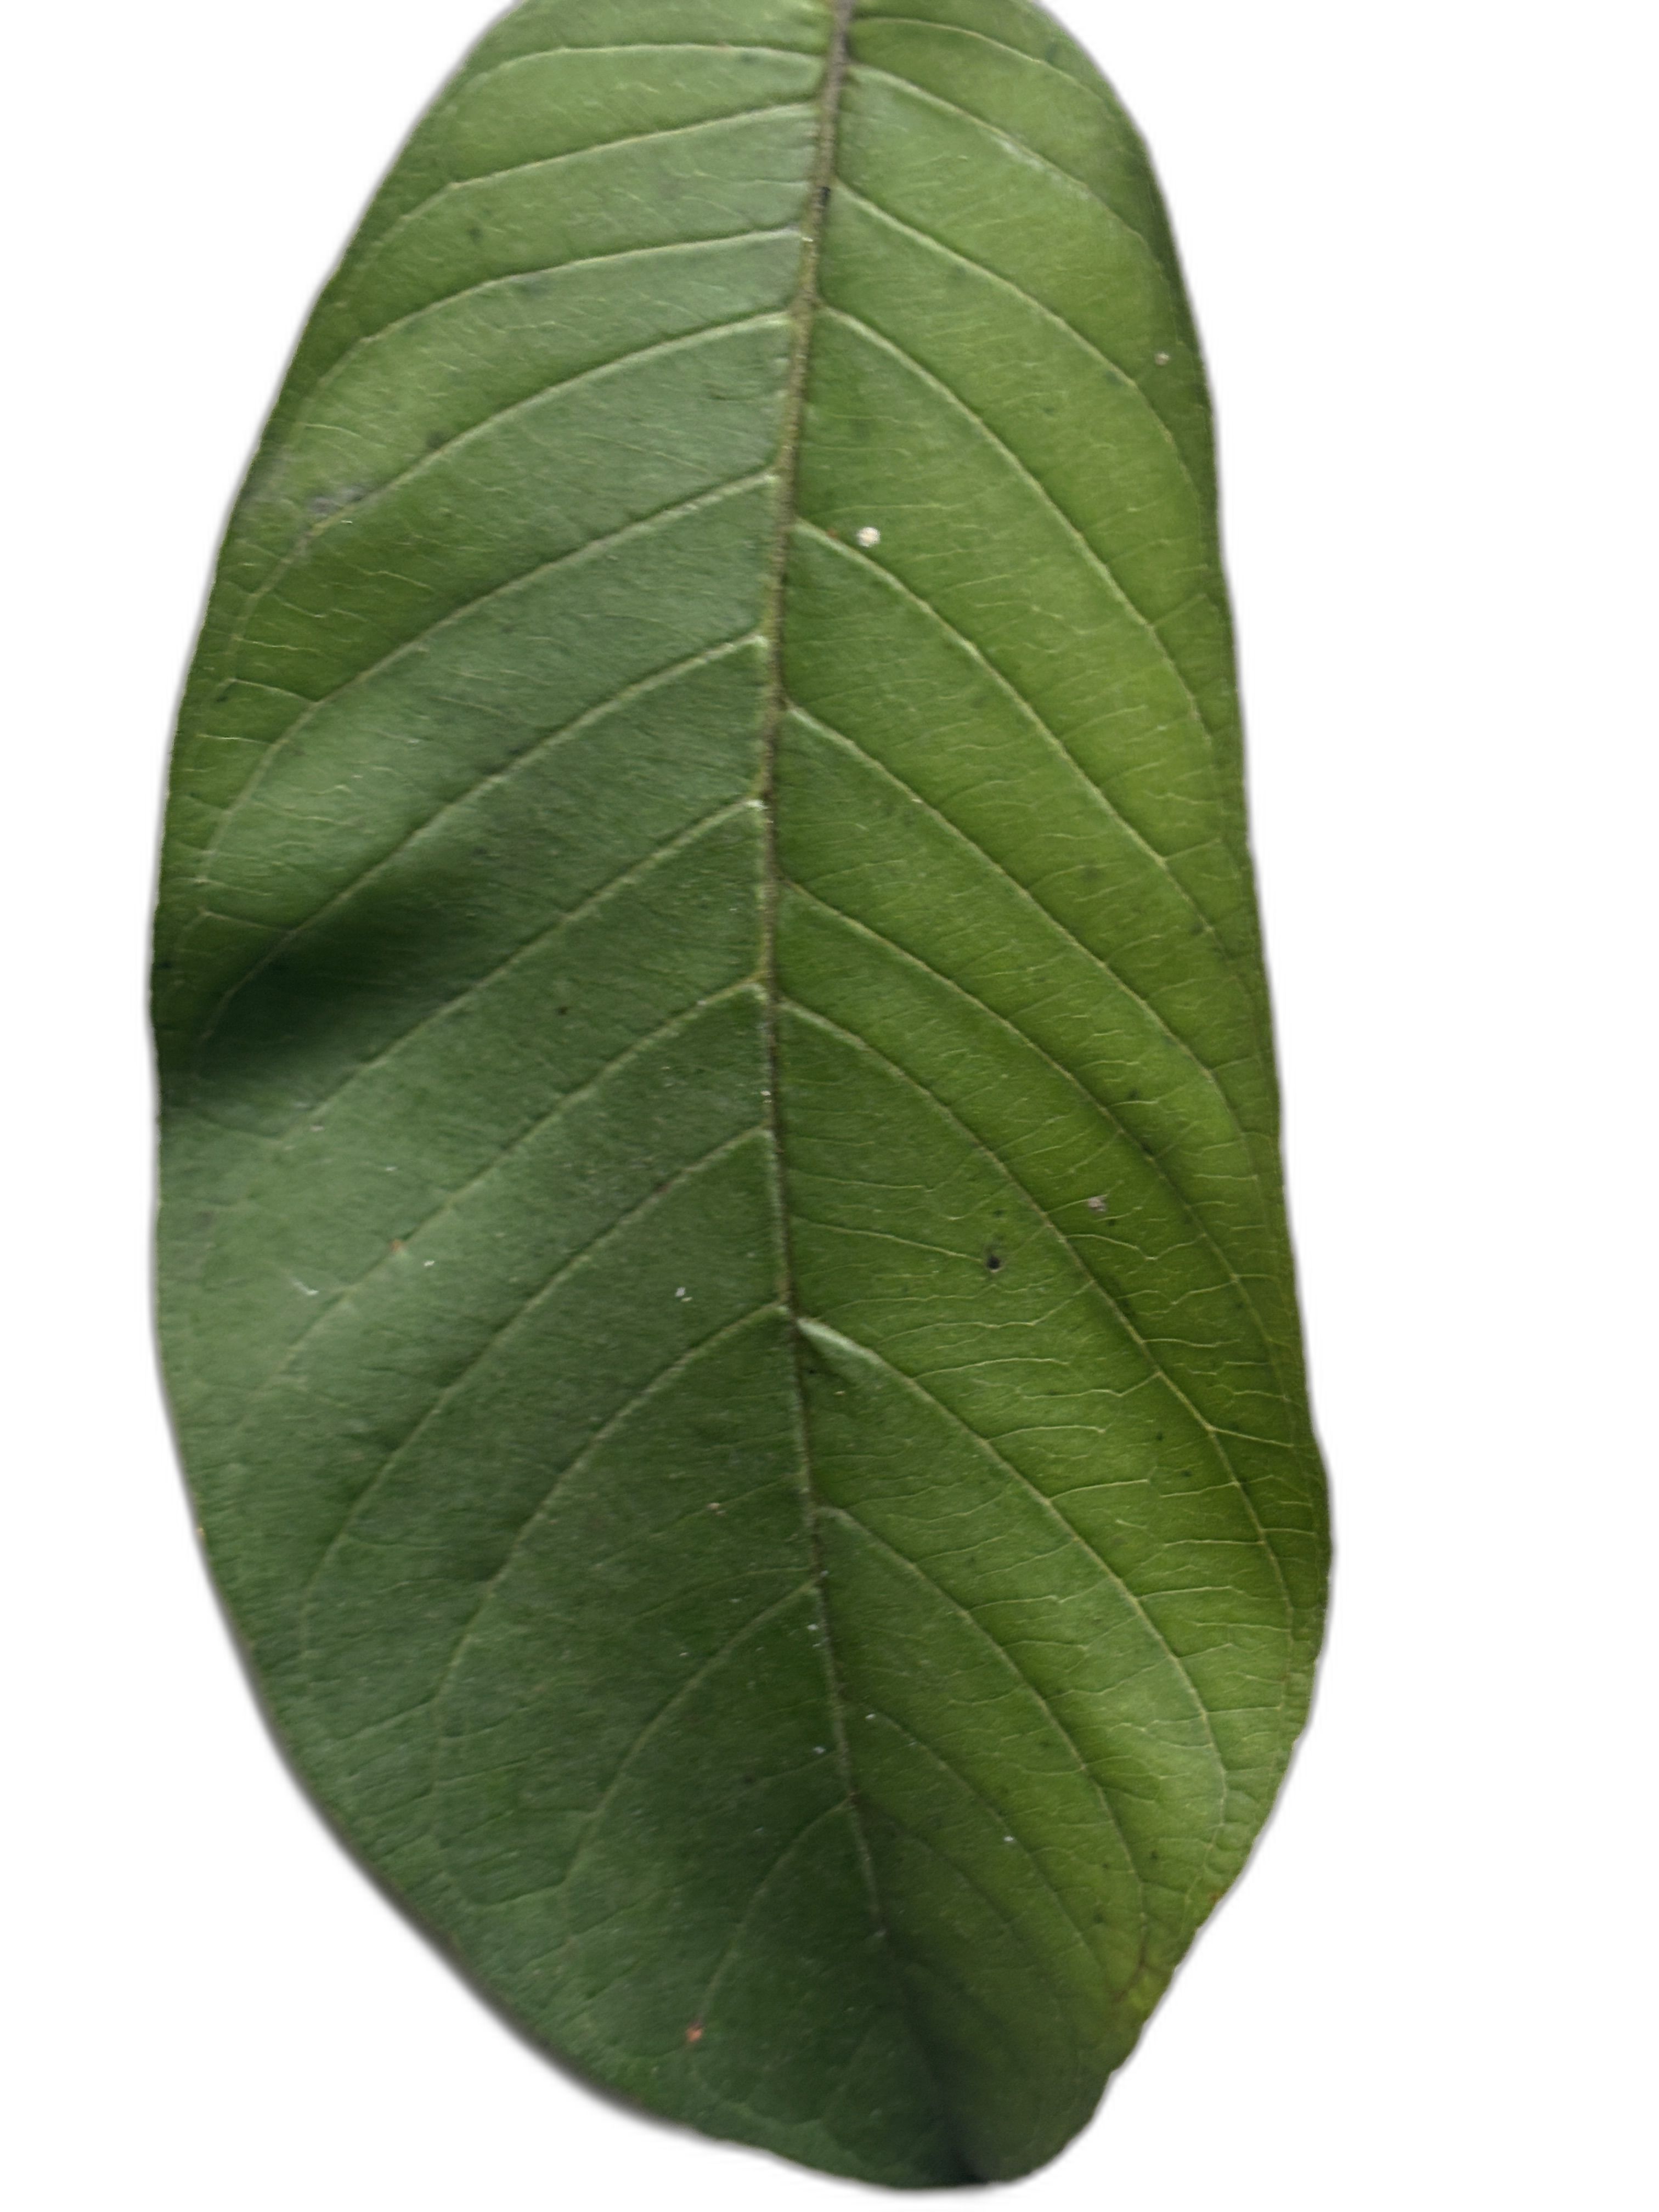
Plant part: leaf
Disease: Healthy